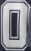
Number: 0